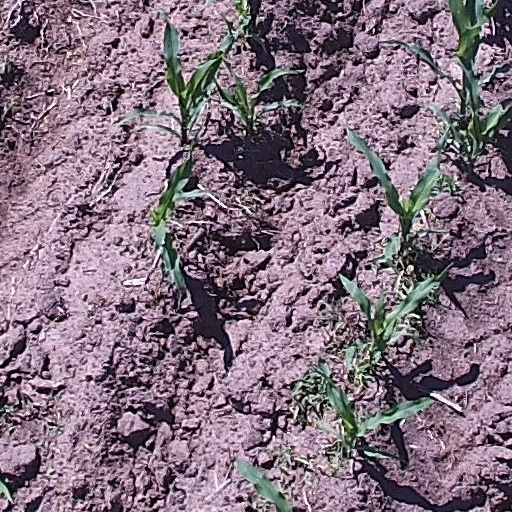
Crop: maize; corn